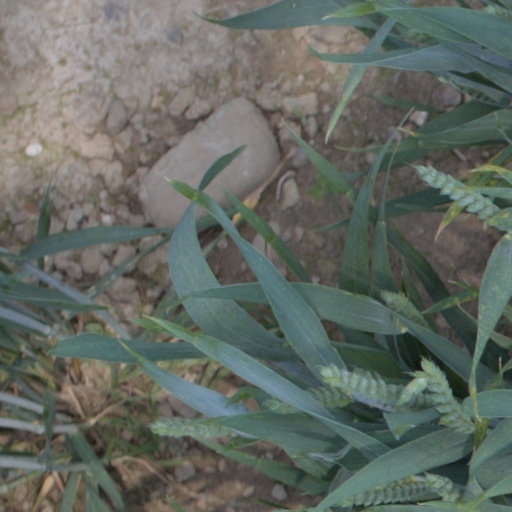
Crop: wheat